Uzi (gamer)

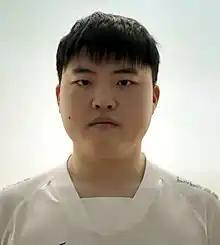
Jian in 2022

Jian Zihao (born April 5, 1997), better known as Uzi, is a former Chinese professional "League of Legends" player. Renowned for his mechanical prowess and influence on the metagame, Uzi is regarded by some as the greatest bot laner in "League of Legends" history despite never winning a World Championship. In 2025, he was inducted into the game's Hall of Legends alongside Faker as the second inductee.